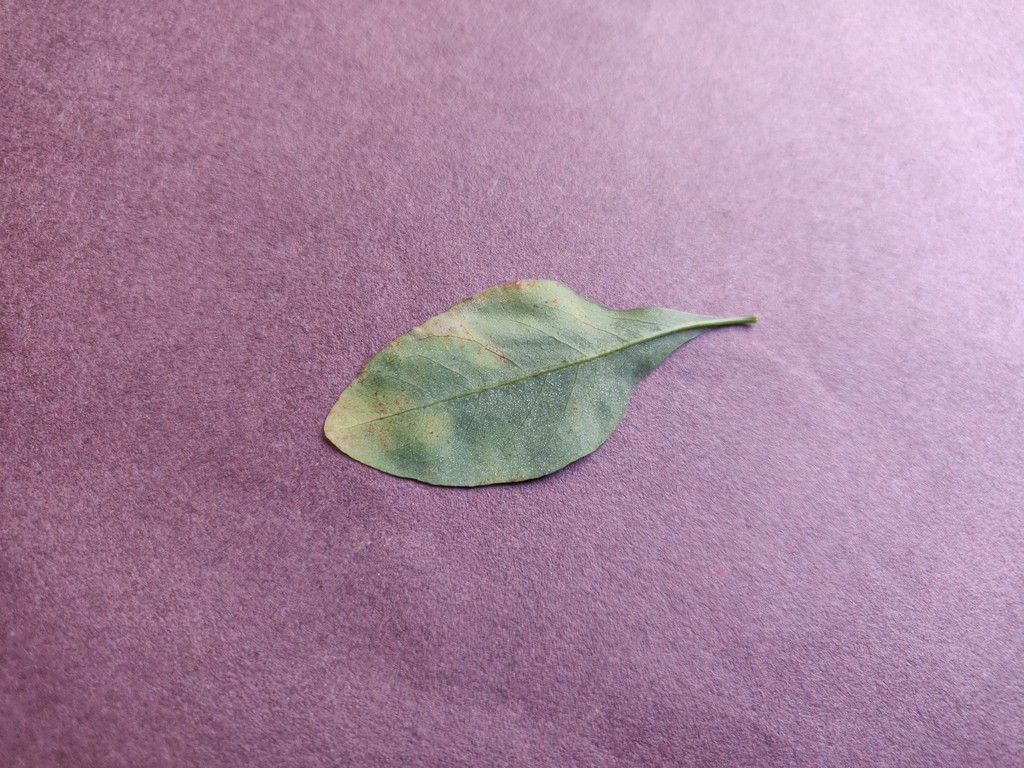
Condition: Unhealthy
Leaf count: single
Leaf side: back